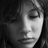
Emotion: sad